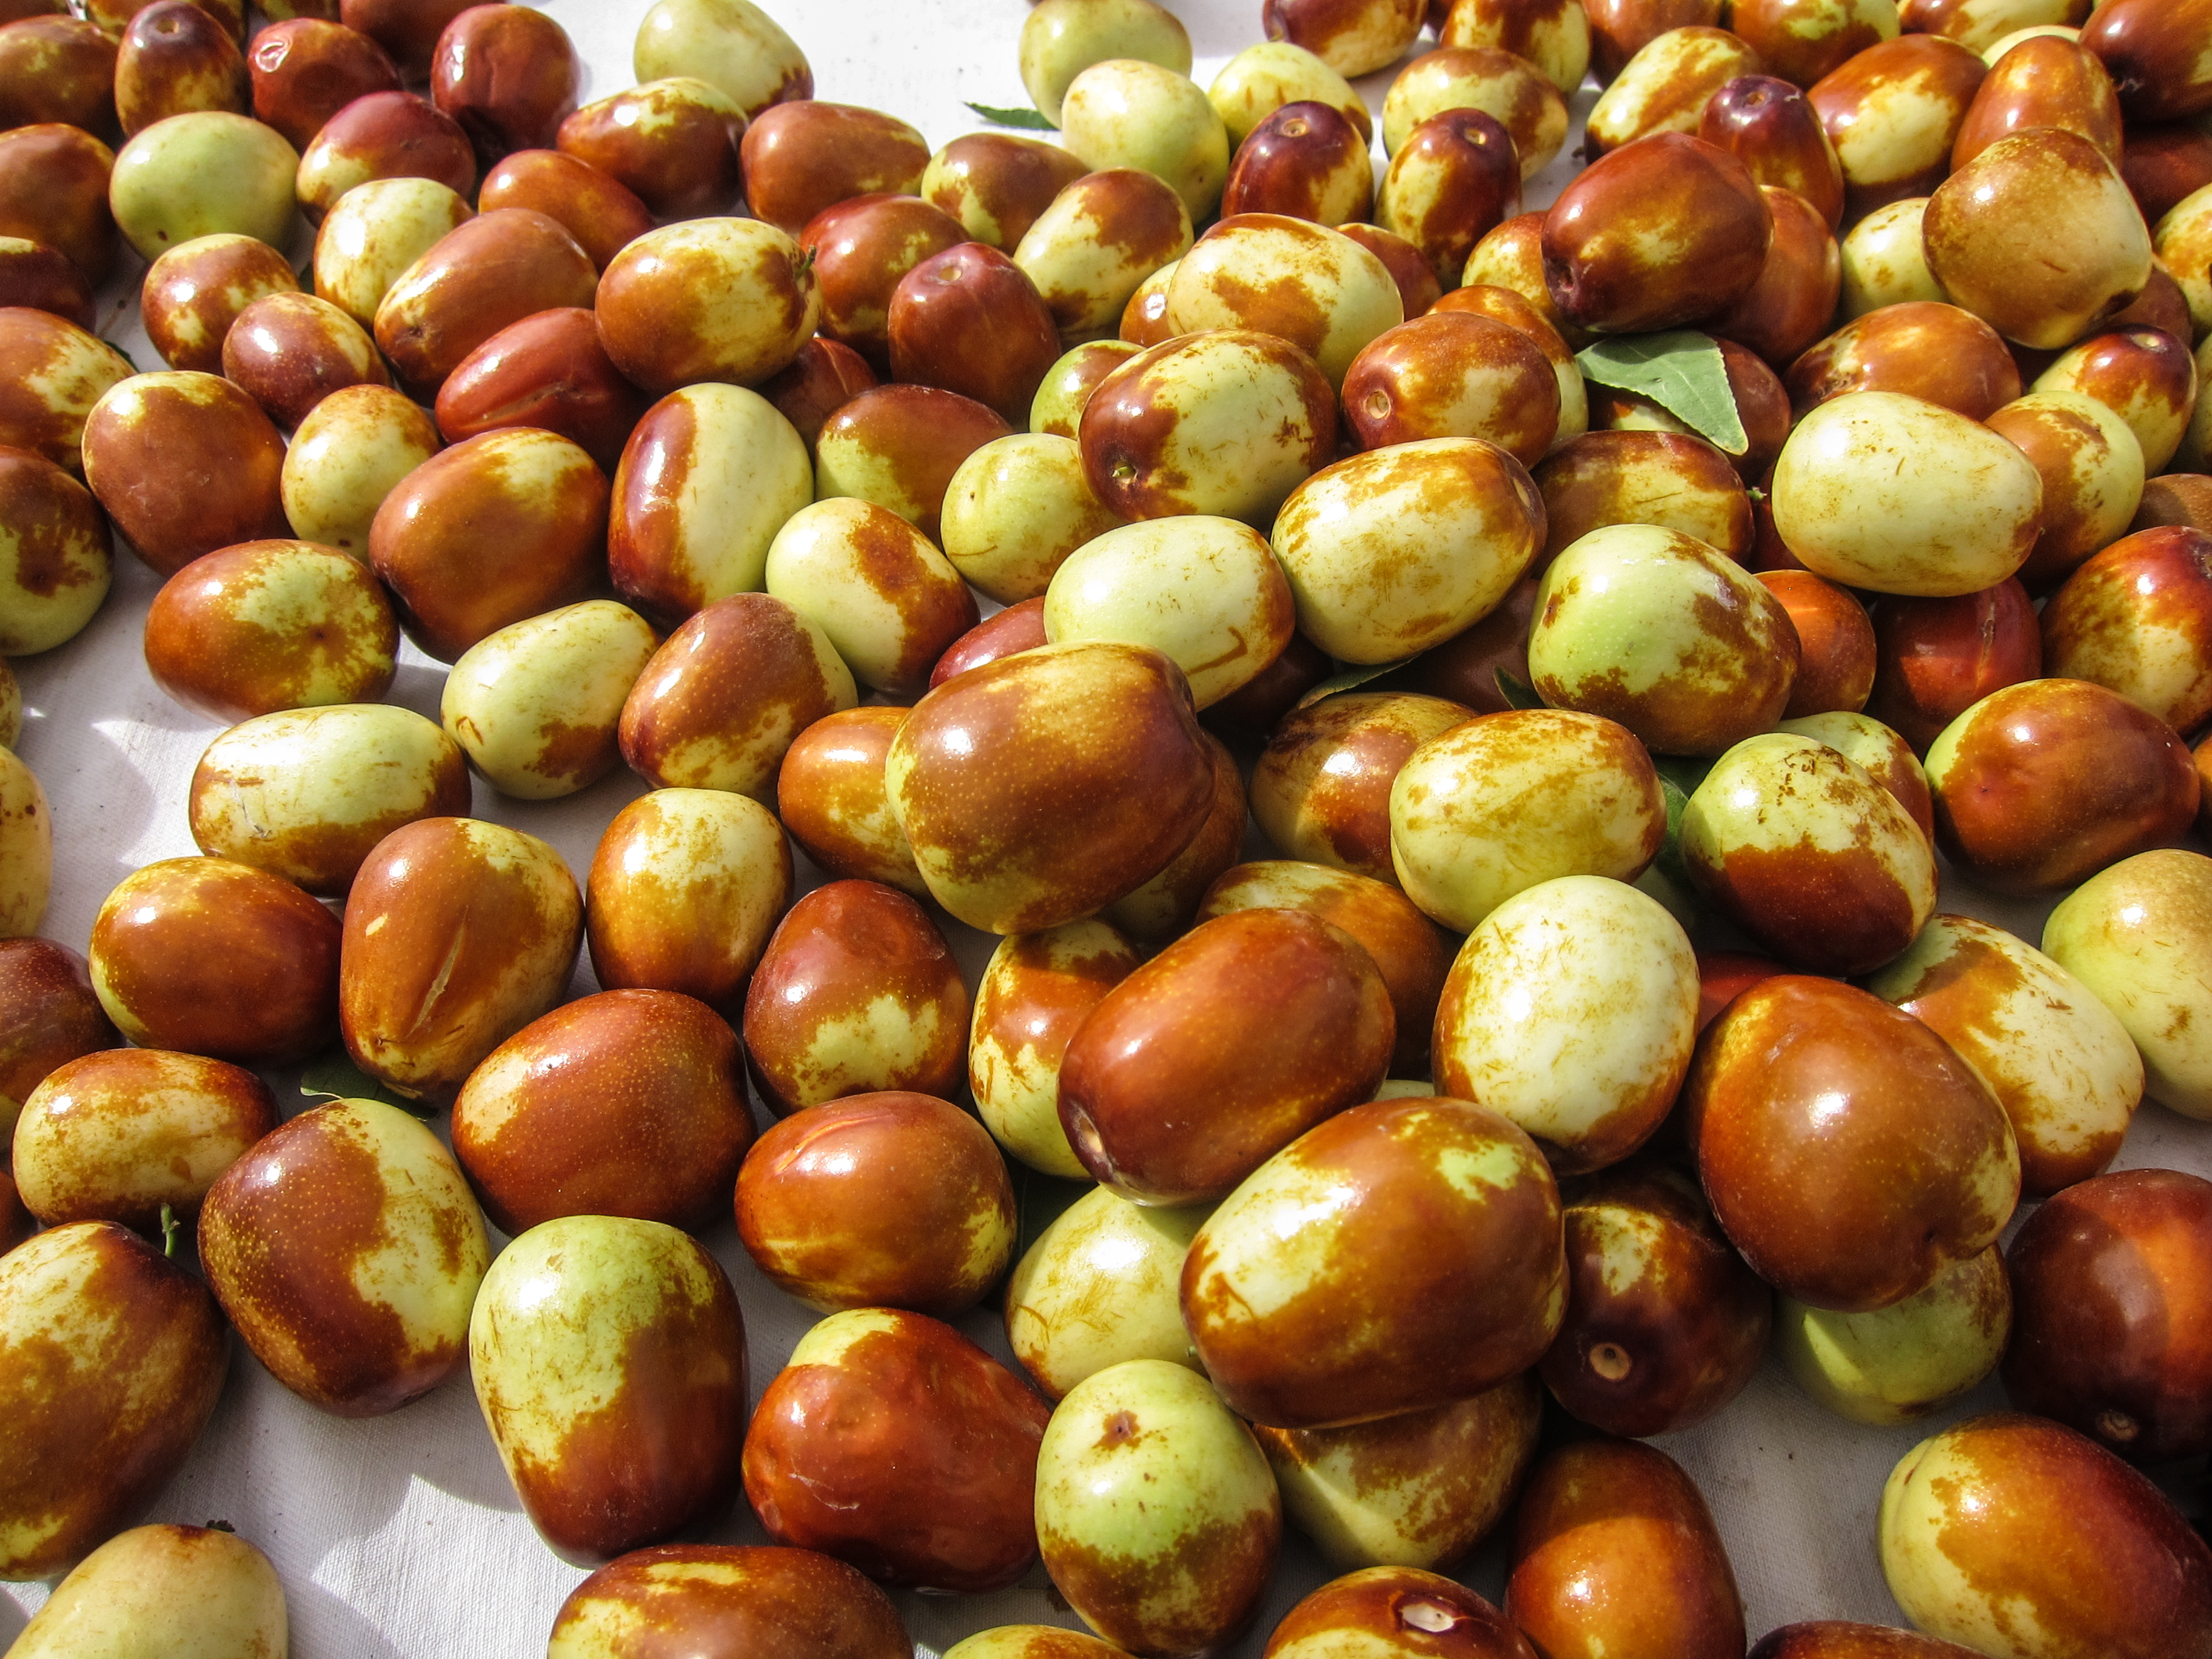
plant, fruit, food, produce, crop, fresh, nut, vegetables, farmersmarket, chestnut, californiangrown, flowering plant, date palm, ziziphuszizyphus, land plant, nuts seeds